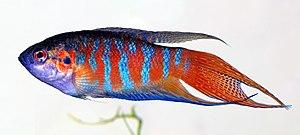
Cet article liste les familles de poissons, classées par nom scientifique en ordre alphabétique.